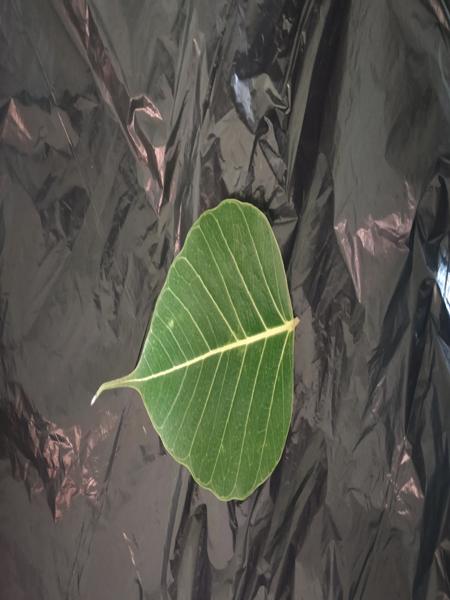
Plant: Arali